Henry Francis Green

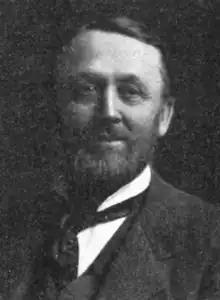

Henry Francis Green (February 6, 1844 – May 9, 1917) was an American merchant, banker, manufacturer and politician. He was a member of the New Hampshire Executive Council from 1899 until 1901.